Supermarine Spitfire

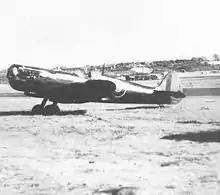
The Spitfire Mk XI flown by Sqn. Ldr. Martindale, seen here after its flight on 27 April 1944 during which it was damaged achieving a true airspeed of 620 mph (998 km/h or Mach 0.92) in a dive

Well-known Spitfire pilots included "Johnnie" Johnson—34 enemy aircraft (e/a) shot down—who flew the Spitfire right through his operational career from late 1940 to 1945. Douglas Bader (20 e/a) and "Bob" Tuck (27 e/a) flew Spitfires and Hurricanes during the major air battles of 1940. Both were shot down and became prisoners of war, while flying Spitfires over France in 1941 and 1942. "Paddy" Finucane (28–32 e/a) scored all his successes in the fighter before disappearing over the English Channel in July 1942. Some notable Commonwealth pilots were George Beurling (31 e/a) from Canada, "Sailor" Malan (27 e/a) from South Africa, New Zealanders Alan Deere (17 e/a) and C F Gray (27 e/a) and the Australian Hugo Armstrong (12 e/a).